Električni Orgazam

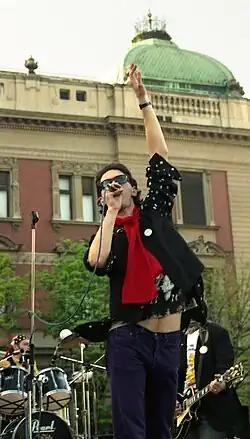
Srđan Gojković "Gile" (center) and Goran Čavajda "Čavke" (far left) performing with Rimtutituki in 1992

The reformed Električni Orgazam released the compilation album "Seks, droga, nasilje i strah / Balkan Horror Rock" ("Sex, Drugs, Violence and Fear / Blakan Horror Rock"), featuring new studio material on the A-side, including "Mala lopta metalna" ("Little Metal Ball") composed by Čavajda and Gojković, and live recordings, made at the Novi Sad concert performance. The followup, the live album "Balkan Horror Rock II", released on compact cassette only, featured the rest of Novi Sad concert recordings and "Svečane bele košulje" ("Ceremony White Shirts") and "Mjau, mjau" ("Meow, Meow"), made at the B92 birthday concert. The album covers for both releases were designed by Linda Čavajda, Čavajda's wife.